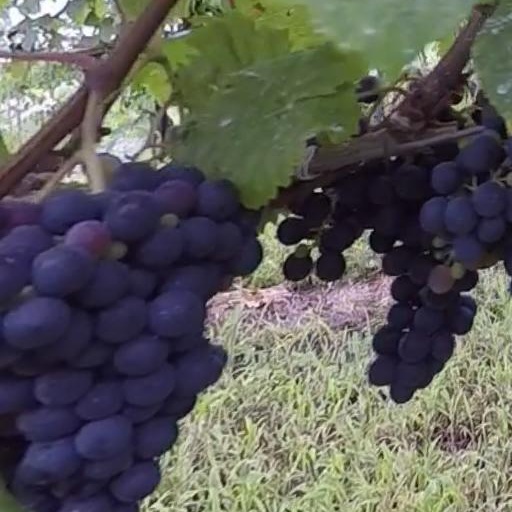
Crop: grape